Ganventa

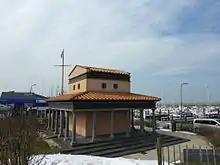
Replica of the temple of Nehalennia at Colijnsplaat

There was a temple for the goddess Nehalennia here. Little is known about Nehalennia, but she must have been a Celtic or Germanic goddess, with power over trade and seafaring. Many travelers visited Ganventa on their journey, and prayed to Nehalennia for a safe journey over sea. The large number of altar stones found indicates that Ganventa was a major site for the worship of the goddess. Altars and remains of the temple were lifted out of the Eastern Scheldt in 1970. In 2005, a replica of the Gallo-Roman temple in Colijnsplaat was opened to the public.